Jane Davis Doggett

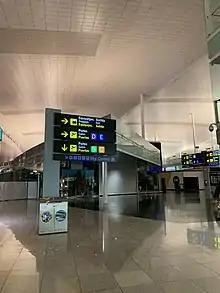
Airport Wayfinding Signage Example

Doggett is credited with four innovations that are now commonly employed in airports and other large public spaces: